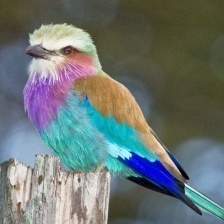
Species: LILAC ROLLER
Scientific name: CORACIAS CAUDATUS